History of Honduras (1838–1932)

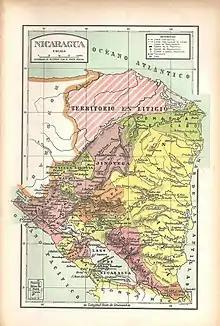
Territory that was disputed between Honduras and Nicaragua.

Miguel R. Dávila succeeded Bonilla as president. During his administration, the United States tried to put an end to Central American conflicts through the Central American Peace Conference of 1907. However, from 1920 to 1923, there were seventeen uprisings or attempted coups d'état in Honduras. This contributed even more to the political instability of the country.